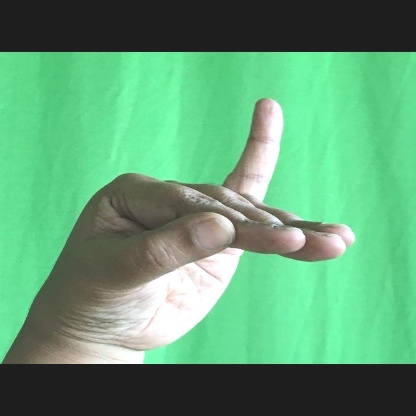
Mudra: Hamsapaksha